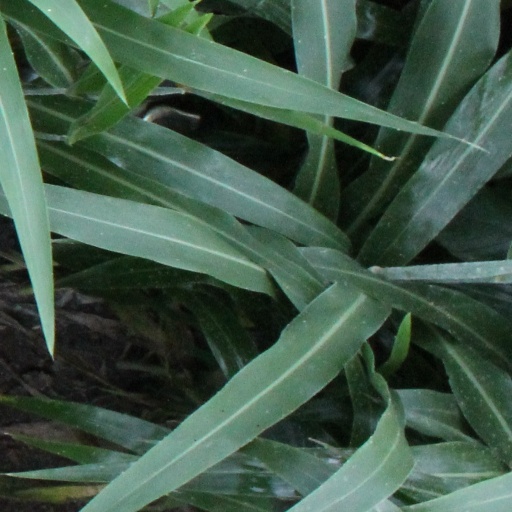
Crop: sorghum